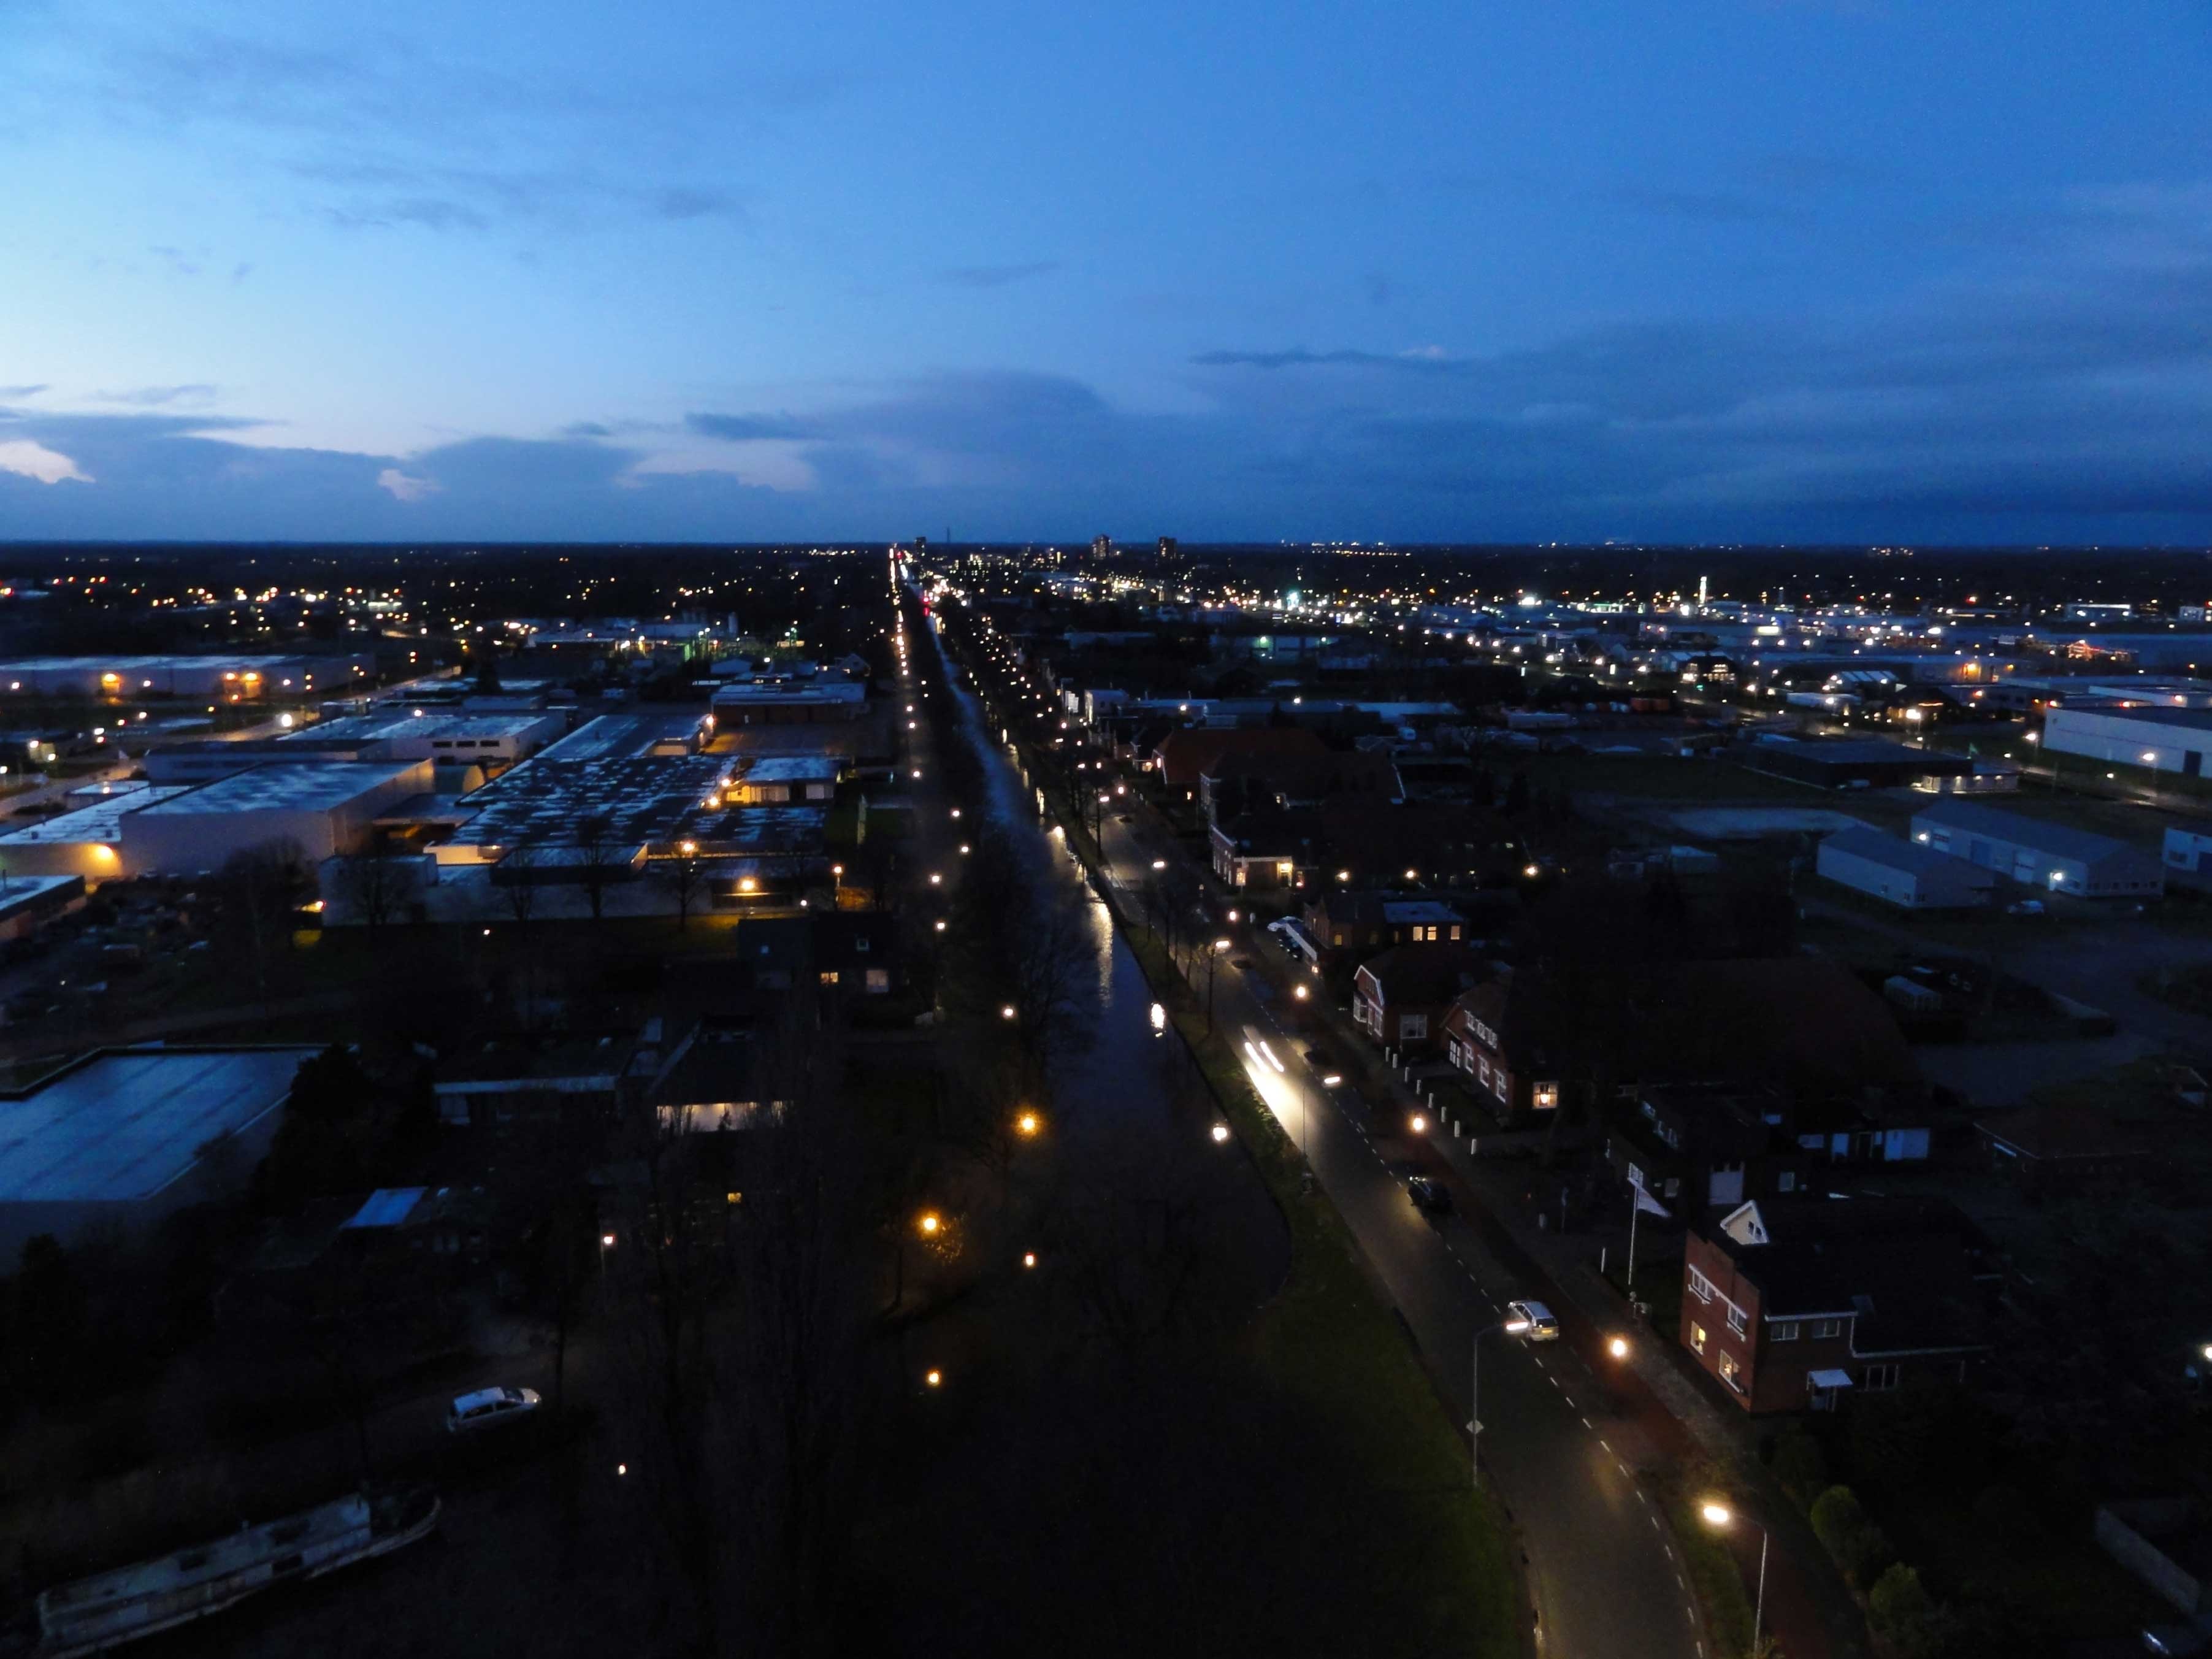
horizon, sky, skyline, night, city, skyscraper, urban, cityscape, panorama, downtown, dusk, evening, reflection, lighting, outside, streets, lights, netherlands, clouds, buildings, metropolis, cities, aerial photography, atmosphere of earth, metropolitan area, stadskanaal